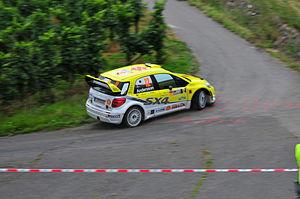
Per-Gunnar Andersson né le 10 mars 1980 à Årjäng est un pilote de rallye suédois qui pilote actuellement en Championnat du monde des rallyes.